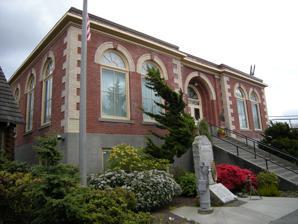
Building: Andrew Carnegie Library (Edmonds, Washington)
Country: United States of America
Year built: 1910
United States historic place Andrew Carnegie Library U.S. National Register of Historic Places The building's present incarnation as the Edmonds Historical Museum Location 118 5th Avenue N., Edmonds, Washington Coordinates 47°48′40″N 122°22′32″W / 47.81111°N 122.37556°W / 47.81111; -122.37556 Area Less than one acre Built 1910 ( 1910 ) Architect Ward, H.B. Architectural style Edwardian, Beaux Arts MPS Carnegie Libraries of Washington TR (AD) NRHP reference No. 73001887 Added to NRHP April 24, 1973 Andrew Carnegie Library is a library building located in Edmonds, Washington listed on the National Register of Historic Places . The building was constructed in 1910 after the city received a $5,000 grant from philanthropist Andrew Carnegie for the construction of a public library. The building numbers among its Beaux-Arts architectural features the Tiffany glass fan light over the main entrance and its terra cotta window and door surrounds and exterior corners. The city's library was originally established in 1901 and moved into the building on February 17, 1911. The building originally had a library on the upper floor, while Edmonds City Hall occupied the bottom floor. It subsequently served as the headquarters of the city's parks and recreation department. The building became the Edmonds Historical Museum in 1973. See also List of Carnegie libraries in the United States National Register of Historic Places listings in Snohomish County, Washington References